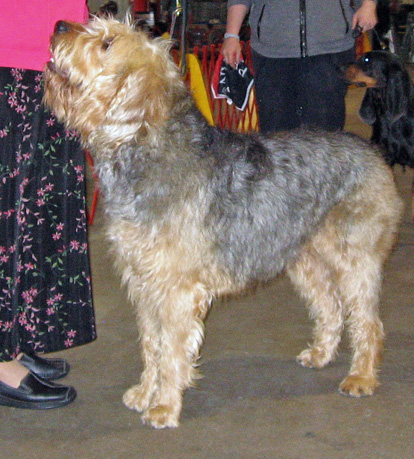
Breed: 217-n000014-otterhound